Environmental issues in Africa

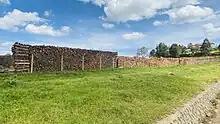
Piles of chopped dry ecalyptus wood in near Butare town in Bushenyi district in Western Uganda

The large scale felling of trees and the resulting decreases in forest areas are the main environmental issues of the African Continent. Rampant clearing of forests and land conversion goes on for agriculture, settlement and fuel needs. Ninety percent of Africa's population requires wood to use as fuel for heating and cooking. As a result, forested areas are decreasing daily, as for example, in the region of equatorial evergreen forests. According to the United Nations Environment Programme, "Africa's desertification rate is twice that of the world's."